The Loft (film)

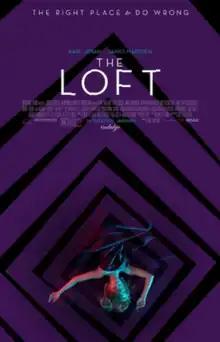
Theatrical release poster

The Loft is a 2014 erotic thriller film directed by Erik Van Looy. It is a remake of the 2008 Dutch-language Belgian film "Loft", which Van Looy also directed. The screenplay was written by Bart De Pauw and adapted by Wesley Strick. Starring Karl Urban, James Marsden, and Wentworth Miller, it also features Matthias Schoenaerts who reprises his role from the original film.